Chris Doig

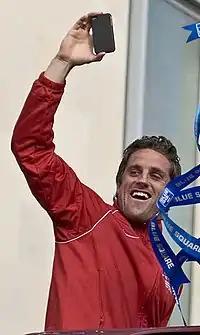
Doig with the victory parade that followed York City's victory in the 2012 Conference Premier play-off final

Christopher Ross Doig (born 13 February 1981) is a Scottish former professional footballer who became a coach when he retired as a player.